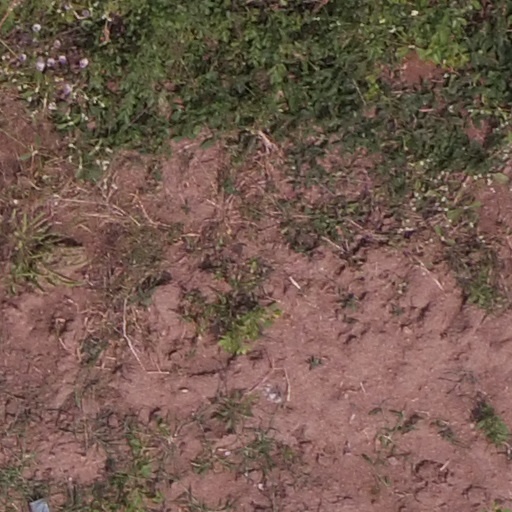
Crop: maize; corn